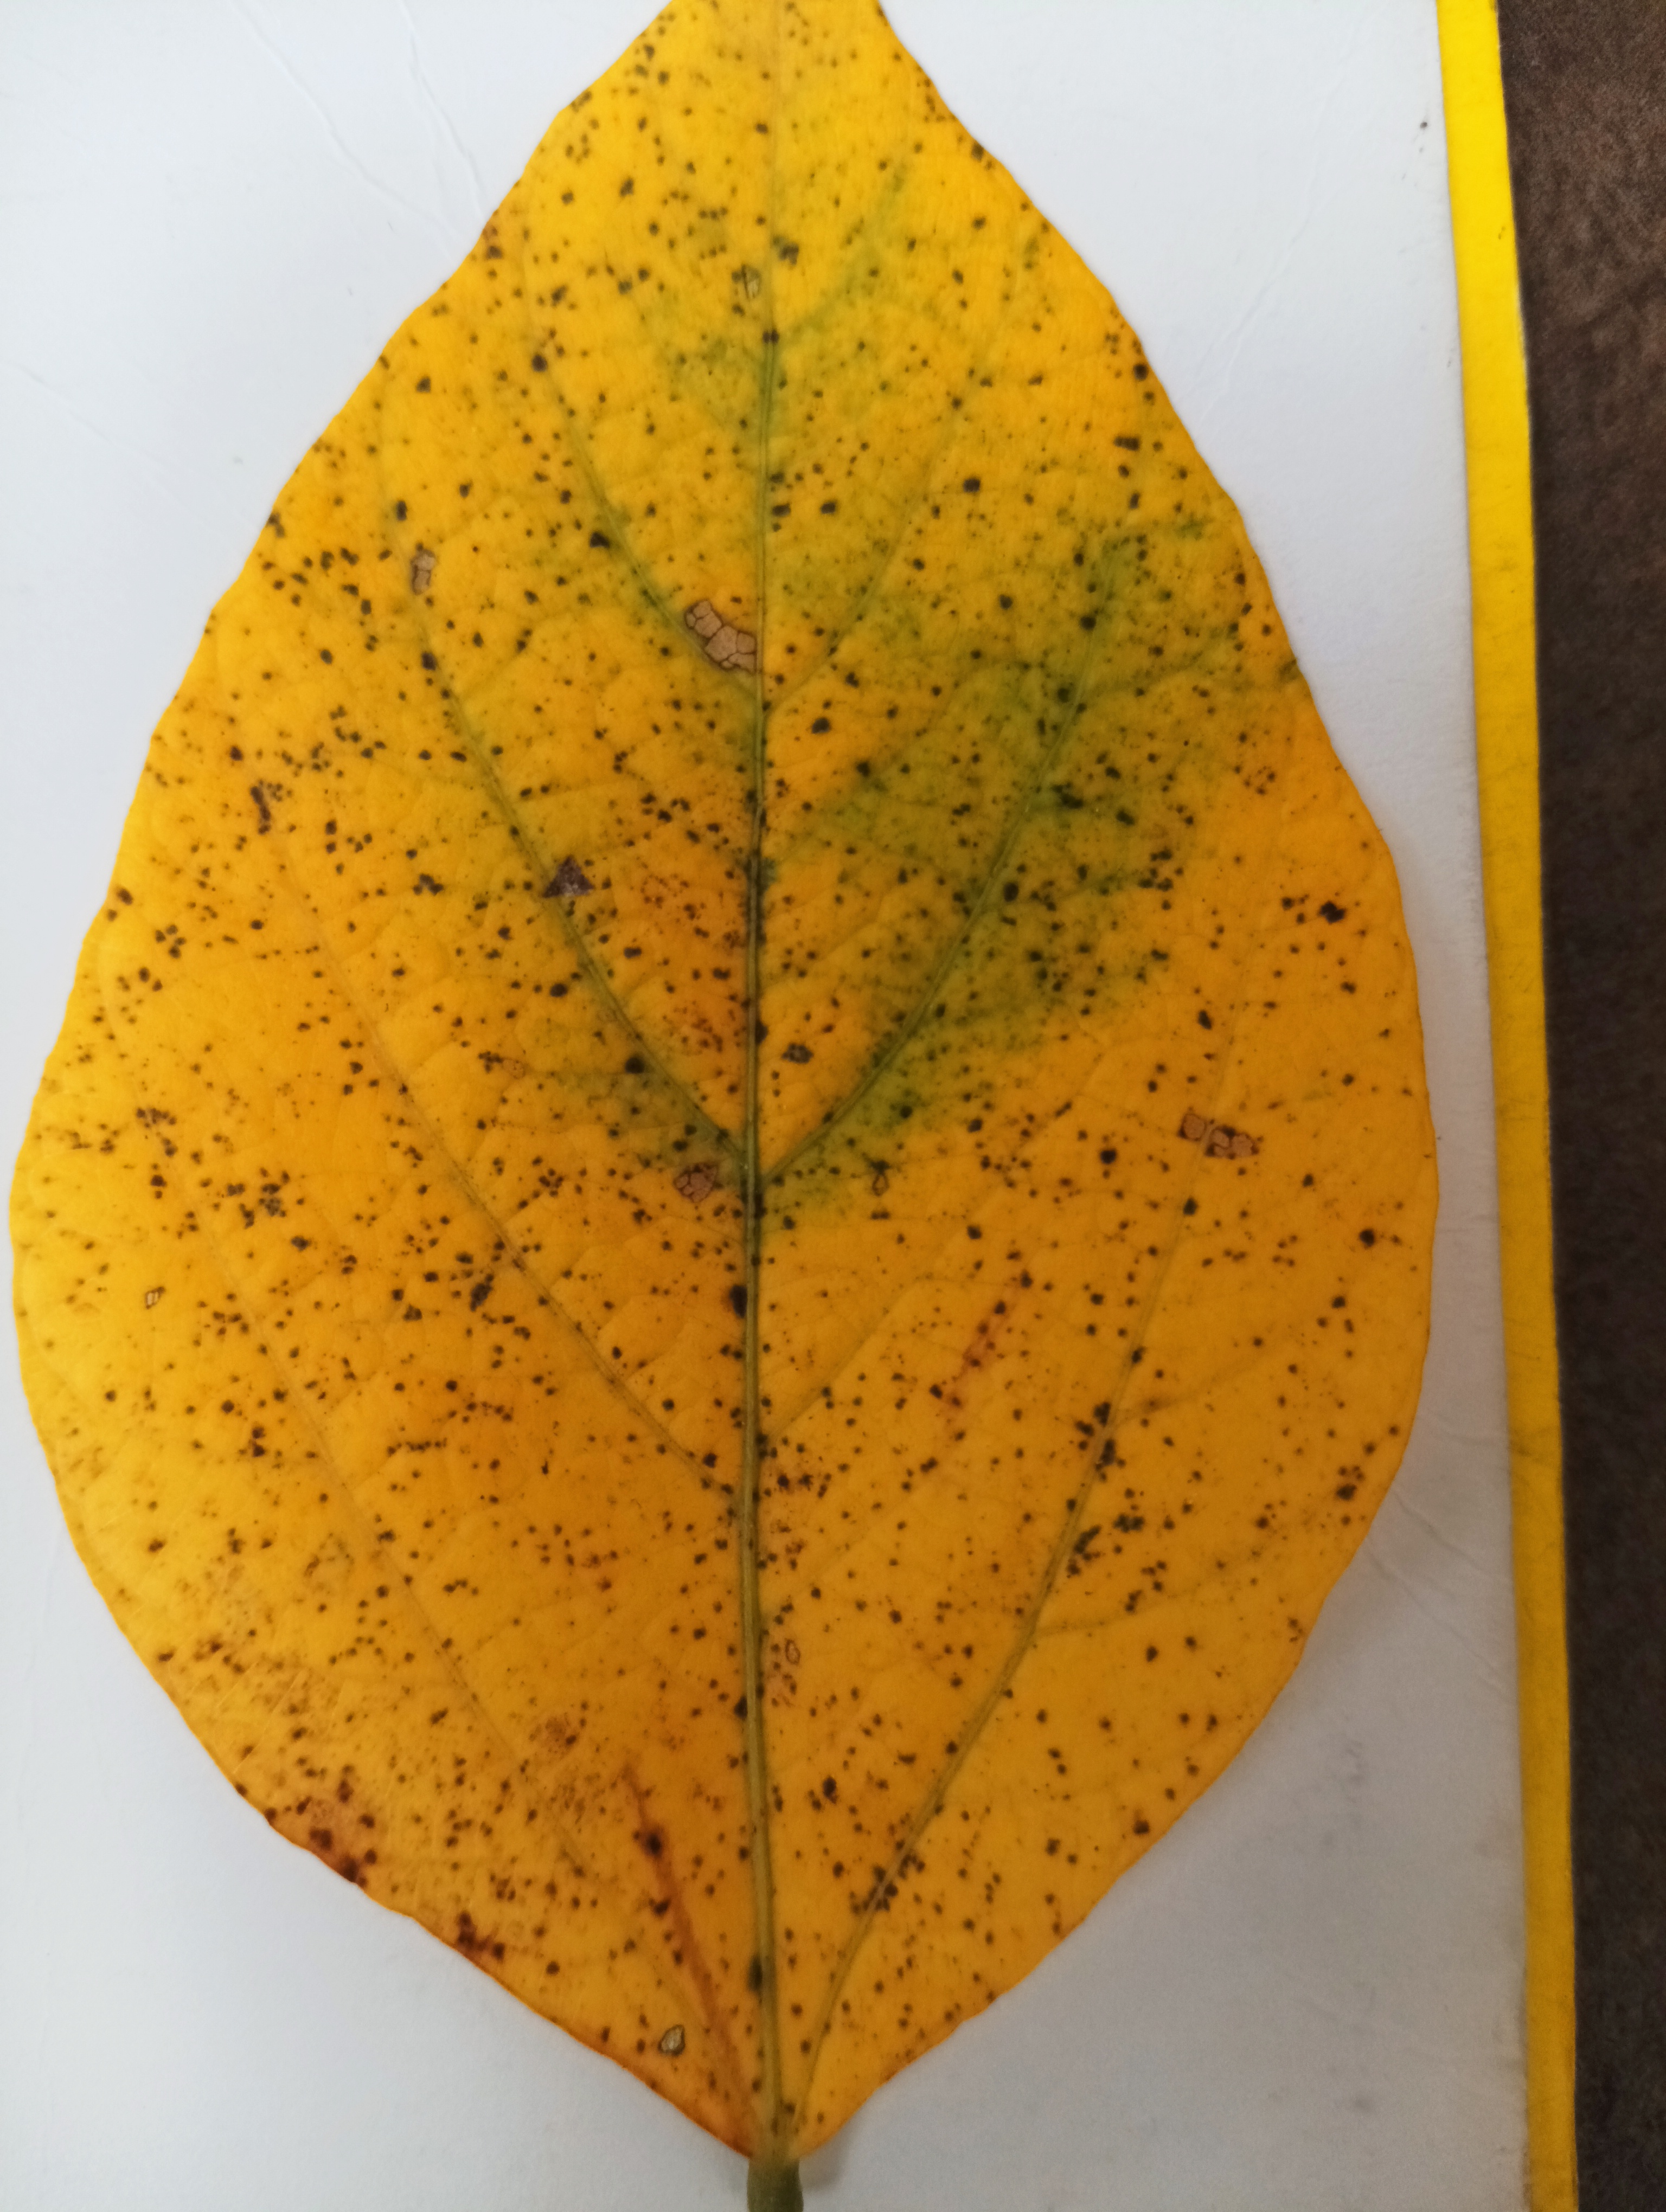
Label: Septoria_Brown_Spot